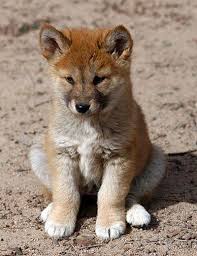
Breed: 217-n000079-dingo